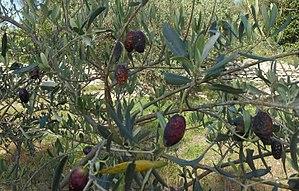
Picholines olives hit by dalmaticosis (Camarosporum dalmaticum) in Claret (dept. Hérault, France)
Colletotrichum gloeosporioides est une espèce de champignons ascomycètes. Il est l'agent de la maladie de l'anthracnose qui touche en particulier les tomates et les olives. Il appartient au genre Colletotrichum dans la famille des Glomerellaceae. Le stade sexué correspondant est Glomerella cingulata. Les espèces du genre Colletotrichum sont parmi les principaux agents pathogènes des plantes, dans le monde entier.